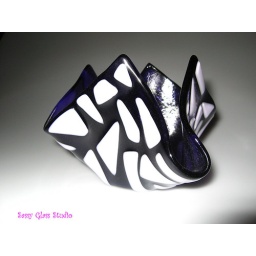
Feminine votive holder in purple and pink fused glass